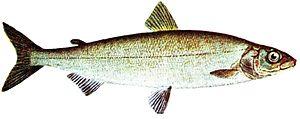
Le corégone lavaret ou lavaret est un poisson européen.